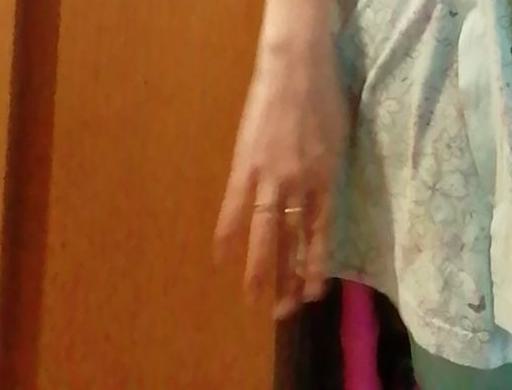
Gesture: no_gesture